Prešeren Square

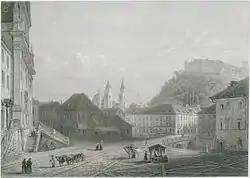
Prešeren Square in 1856

To the northwest, it is connected to Čop Street, which leads towards the Central Post Office and the Nama department store. To the north, Miklosich Street runs past a number of notable Secessionist buildings beginning with the Urbanc House, towards the Ljubljana railway station. Between Čop Street and Miklosich Street stand Ljubljana–Center Franciscan Monastery and the Franciscan Church of the Annunciation.